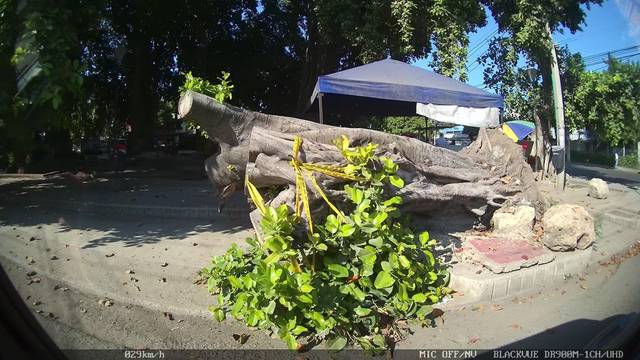
Region: Colombia
Coordinates: 10.392, -75.522